Jacques-Louis David

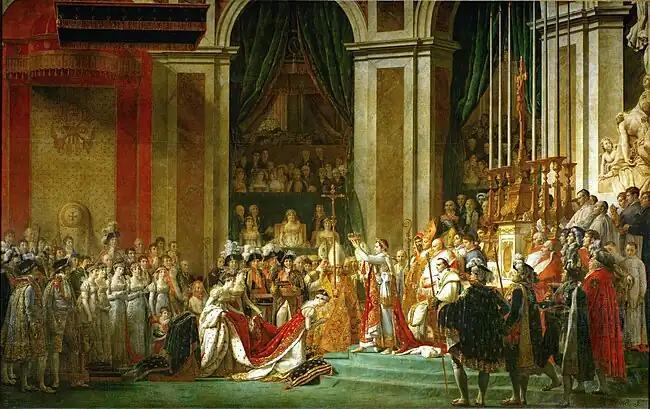
"The Coronation of Napoleon" (1806)

After David's wife visited him in jail, he conceived the idea of telling the story of the rape of the Sabine women. "The Sabine Women Enforcing Peace by Running between the Combatants", also called "The Intervention of the Sabine Women" is said to have been painted to honor his wife, with the theme being love prevailing over conflict. The painting was also seen as a plea for the people to reunite after the bloodshed of the revolution, especially since, in a private exhibition of the painting, the artist used a large mirror in his installation so that spectators could view themselves within the reflection of the work.